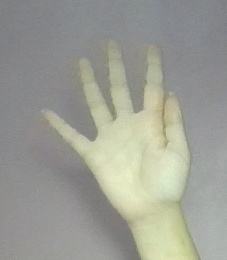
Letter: sheen